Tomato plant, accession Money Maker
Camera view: horizontal (90 deg, fisheye); turntable rotation: 120 degrees
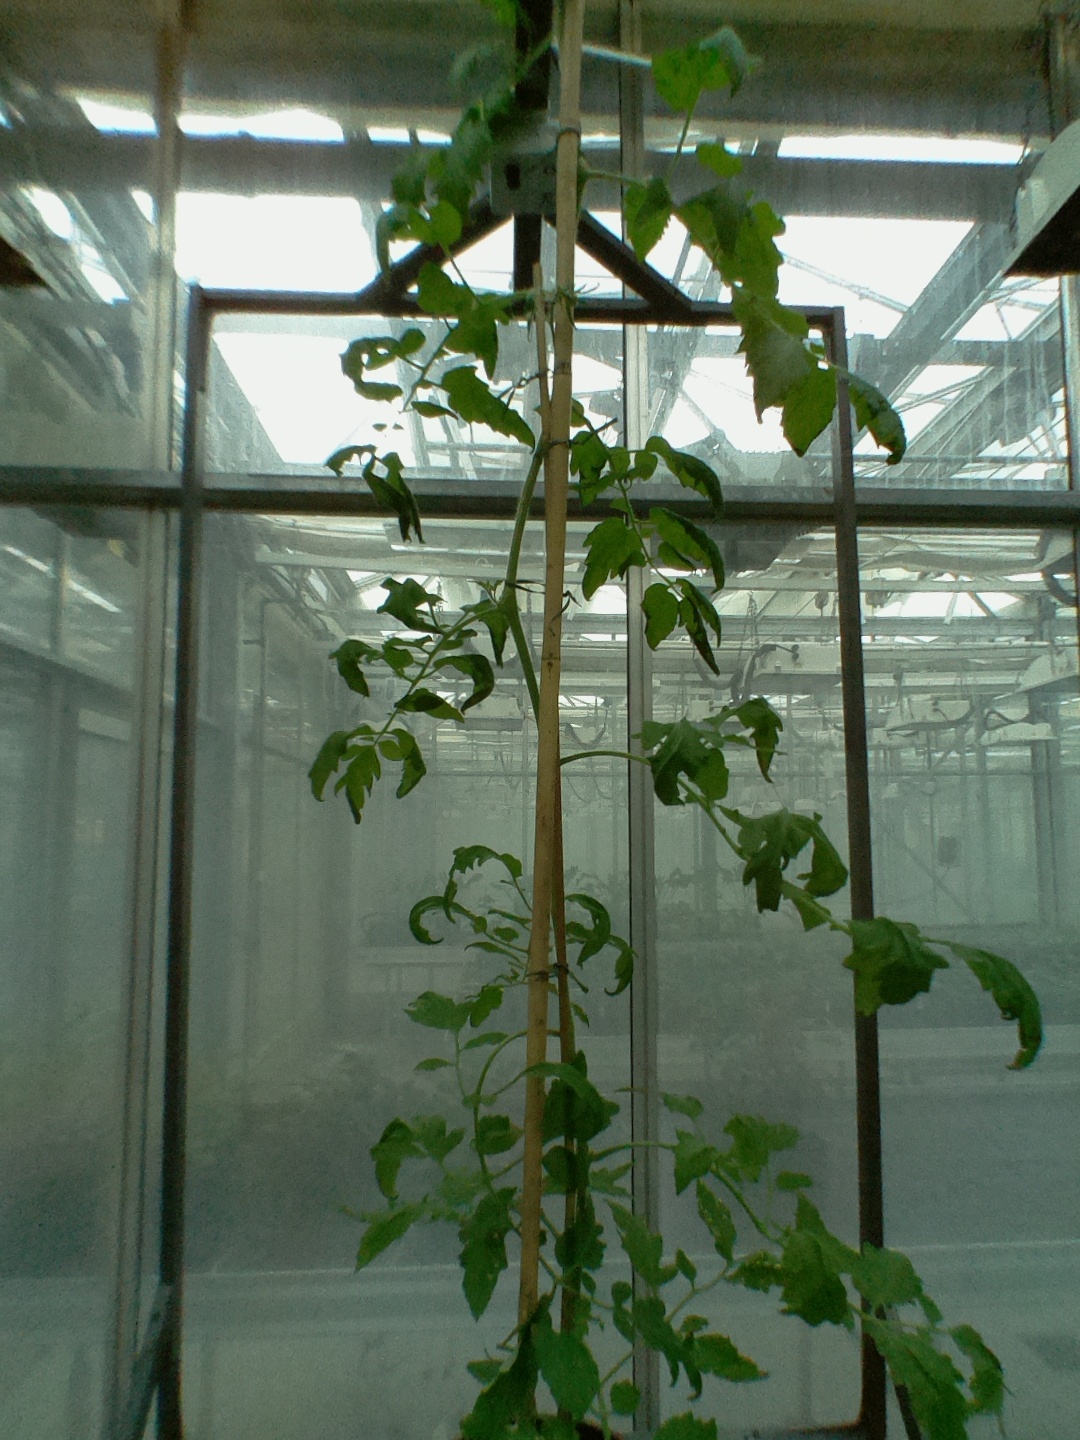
BBCH growth stage 70: Fruits at the main stem or branches visibles